King's Observatory

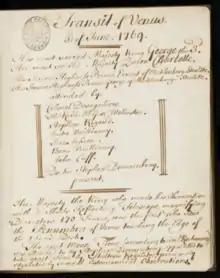
Extract from "Observations on the Transit of Venus", a manuscript notebook from the collections of George III, showing George, his wife Queen Charlotte and those attending them, including Demainbray.

A contemporary report by Stephen Demainbray, the superintendent of the observatory, says: "His Majesty the King who made his observation with a Shorts reflecting telescope, magnifying Diameters 170 Times, was the first to view the Penumbra of Venus touching the Edge of the Sun's Disk. The exact mean time (according to civil Reckoning) was attended to by Stephen Demainbray, appointed to take exact time by Shelton's Regulator, previously regulated by several astronomical observations."